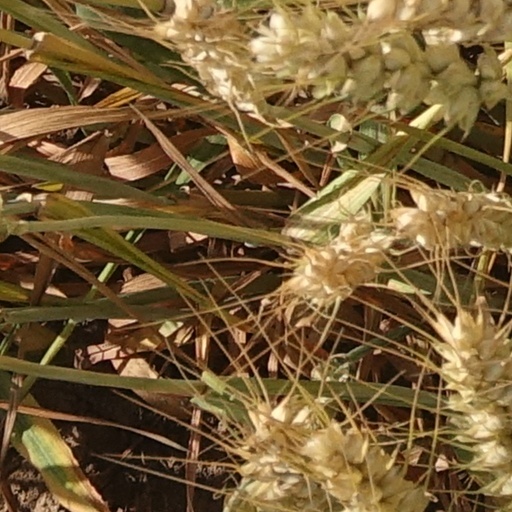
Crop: wheat